Describe the emotion expressed in this image:  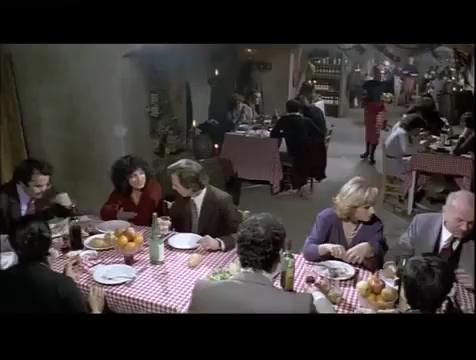
This person displays Pain, valence and arousal with moderate intensity.